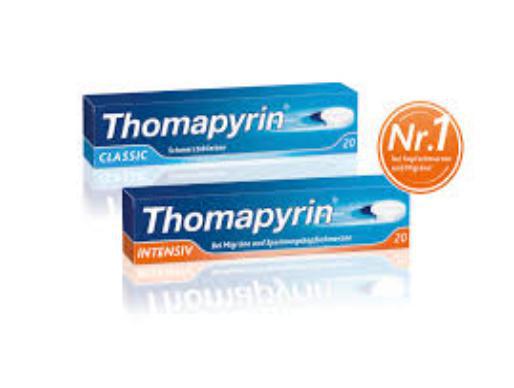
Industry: Medical